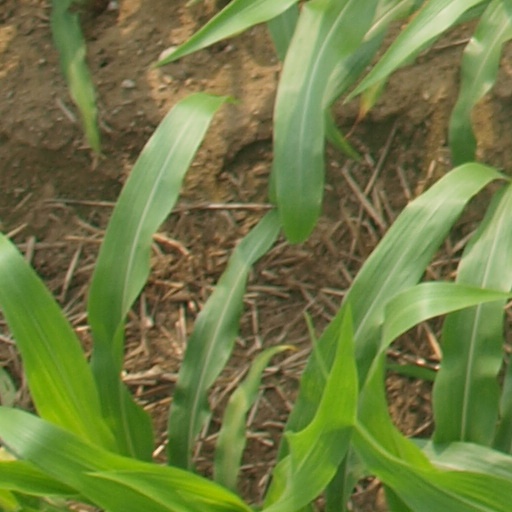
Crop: maize; corn